2010 Sudanese general election in Jonglei

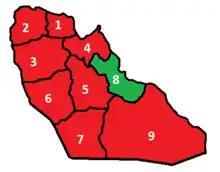
National Assembly constituencies in Jonglei state for the 2010 Sudanese general election. Constituencies in red won by SPLM, in green NCP.

Jonglei elected seventeen deputies from First Past the Post single member constituencies, four deputies from Proportional Representation Party-List vote and seven deputies from Women's list vote (also Proportional Representation). SPLM won all the Southern Sudan Legislative Assembly seats, except the 6th legislative constituency were independent candidate Timothy Taban Juch defeated the SPLM candidate and incumbent Southern Sudan Minister for Energy and Mining John Luk Jok.